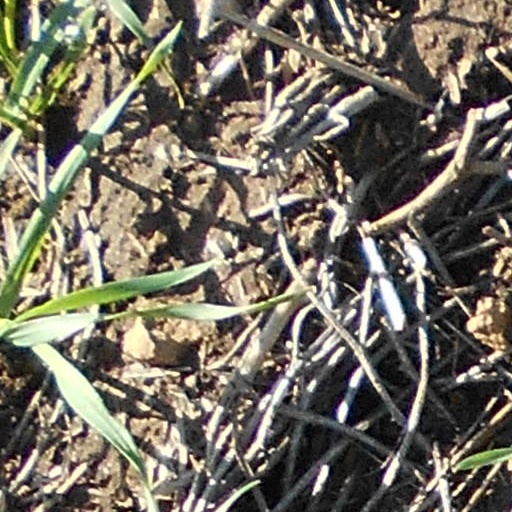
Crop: wheat